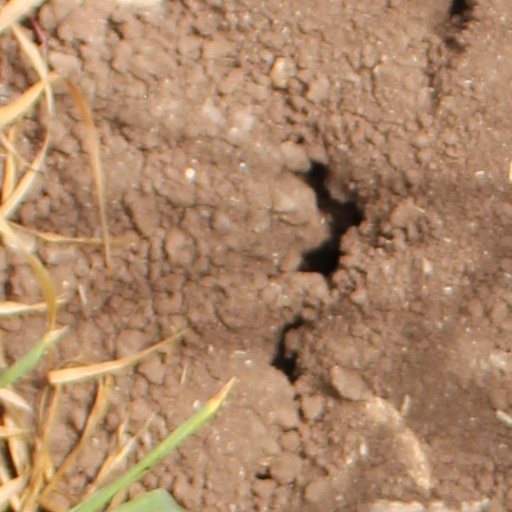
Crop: wheat